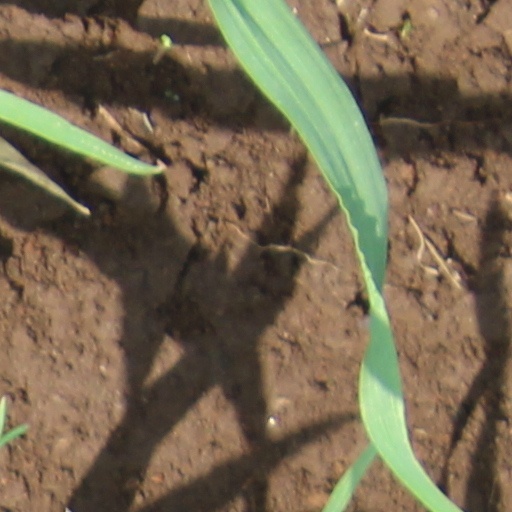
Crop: wheat